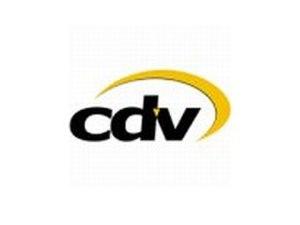
cdv Software Entertainment AG est un éditeur de jeux vidéo allemand fondé en 1989 à Karlsruhe par Wolfgang Gäbler et